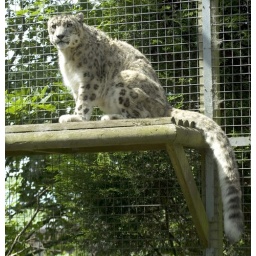
Found in rocky mountain ranges of Central Asia. This photo shows its large furry tail.